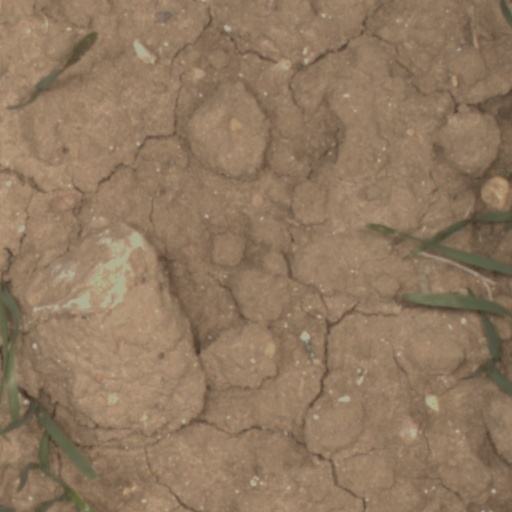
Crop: wheat